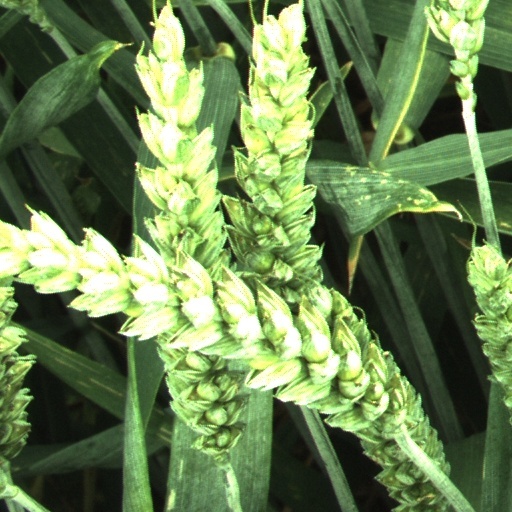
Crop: wheat